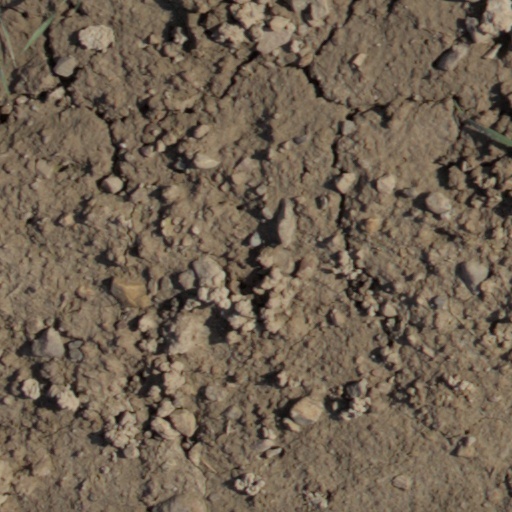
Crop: wheat